Seychelles

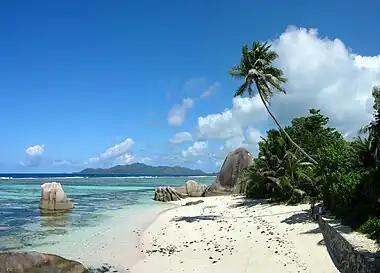
Beach of Anse Source d'Argent on the island of La Digue

There are two coral sand cays north of the granitics on the edge of the Seychelles Bank: Denis and Bird. There are two coral islands south of the Granitic: Coëtivy and Platte.